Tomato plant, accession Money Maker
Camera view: bottom (45 deg); turntable rotation: 30 degrees
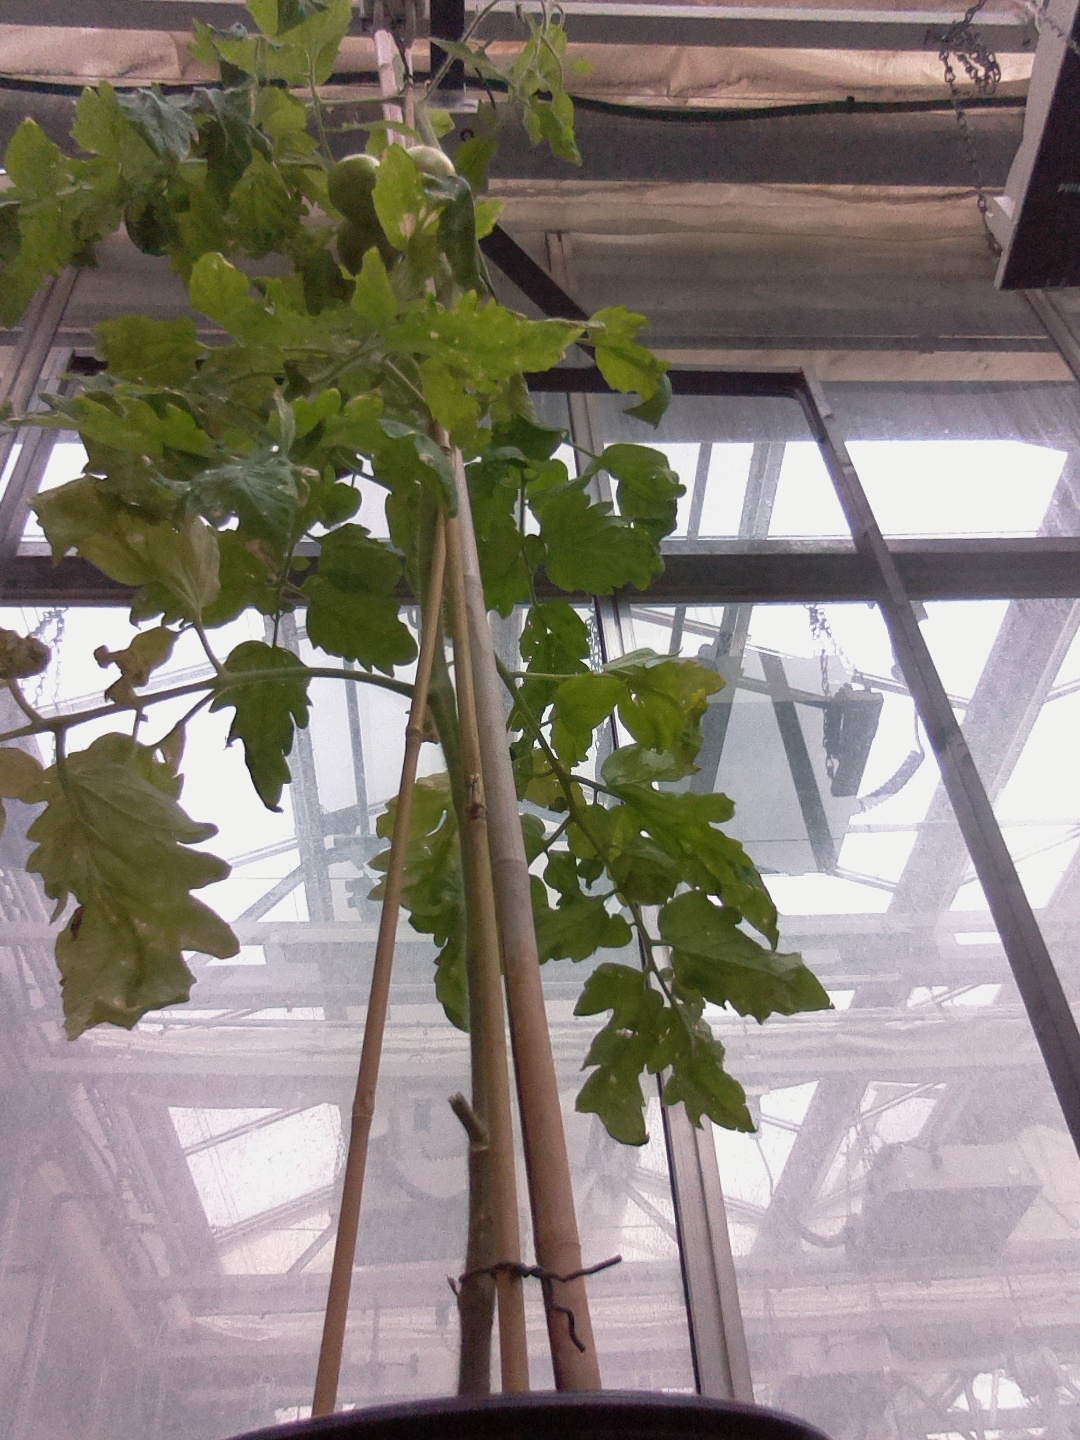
BBCH growth stage 79: 90% -100% of final fruit size